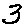
Label: 3